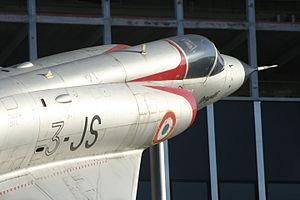
Mirage IIIE 539 aux couleurs du 3-JS de l'EC 2/3 Champagne devant l'ancien quartier général de l'Armée de l'Air à Paris Balard
L'escadron de chasse 2/3 Champagne est une unité de combat de l'armée de l'air française. Installé sur la base aérienne 133 Nancy-Ochey, il est actuellement équipé de Mirage 2000D. Depuis le 5 septembre 2014 l'escadron est à nouveau rattaché à la 3e escadre de chasse. Ses avions portent un code entre 3-JA et 3-JZ.
La 3ᵉ escadre de chasse est une unité de combat de l'Armée de l'air française volant sur Mirage 2000D depuis la base de Nancy-Ochey dans le département de Meurthe-et-Moselle.